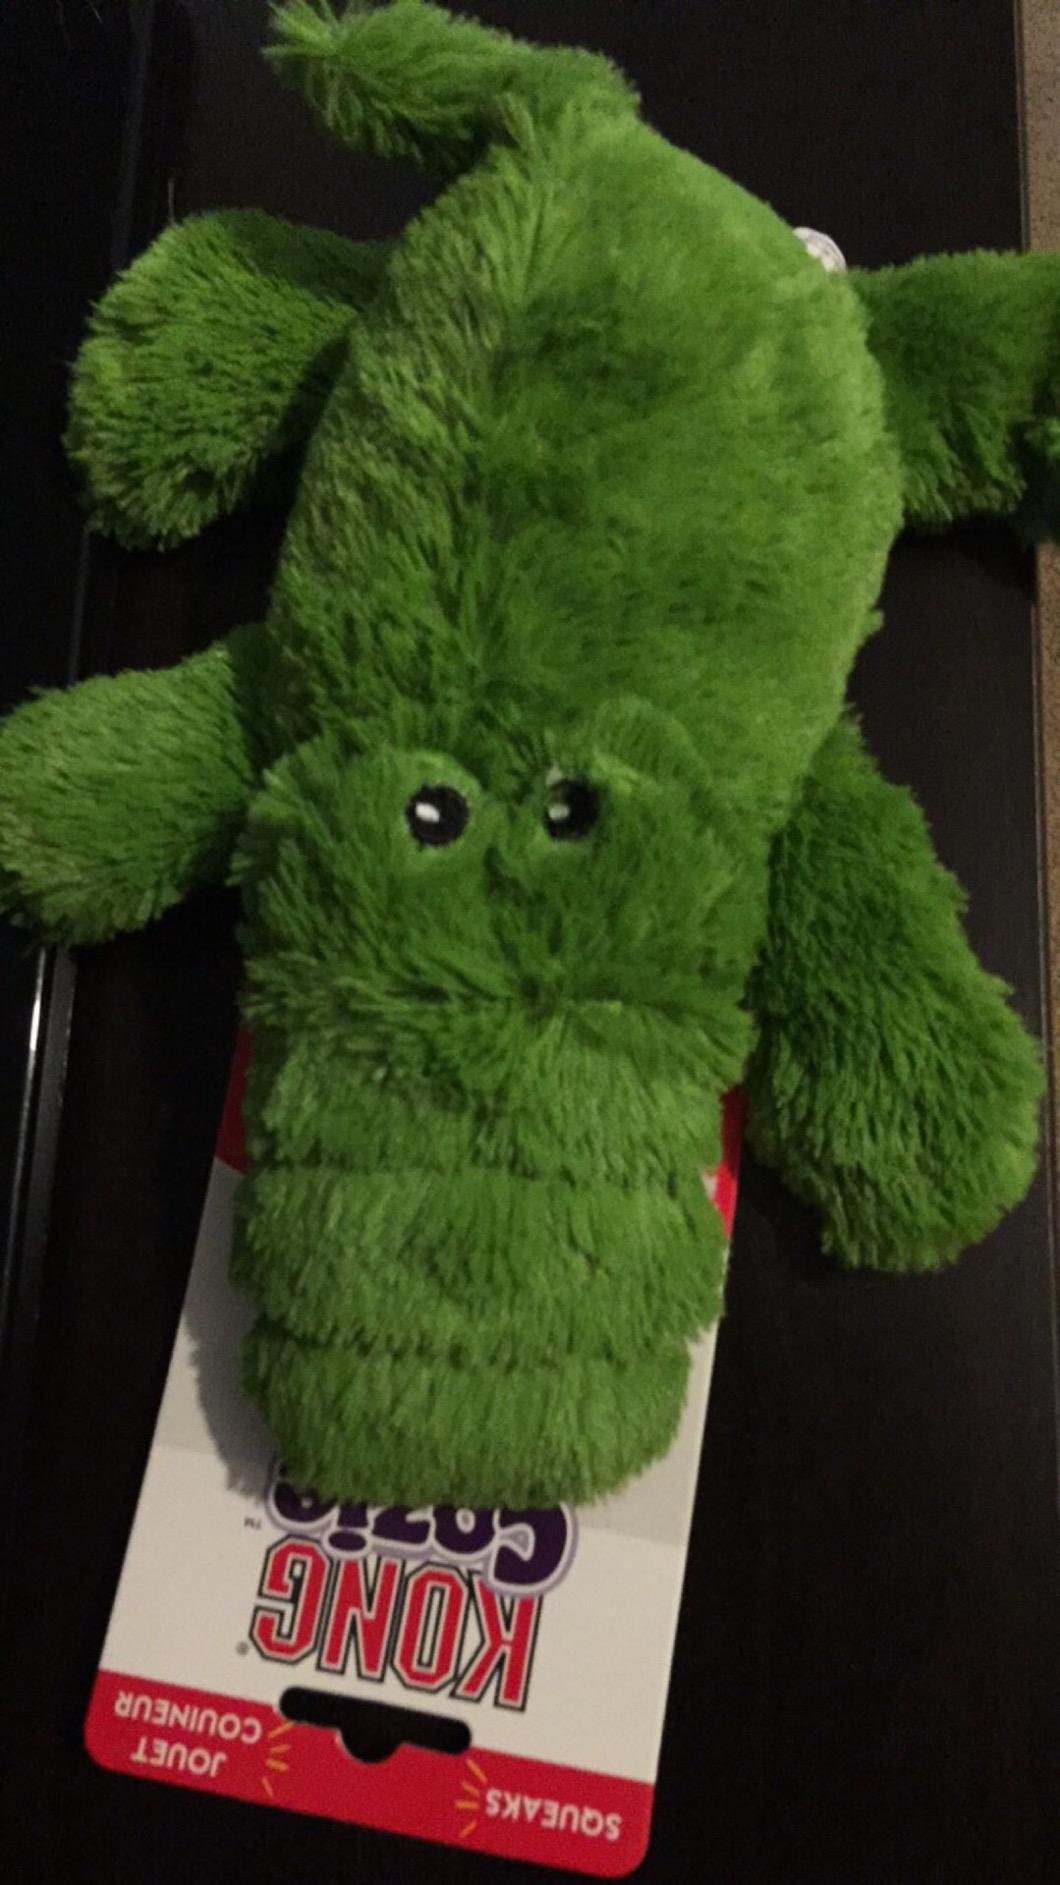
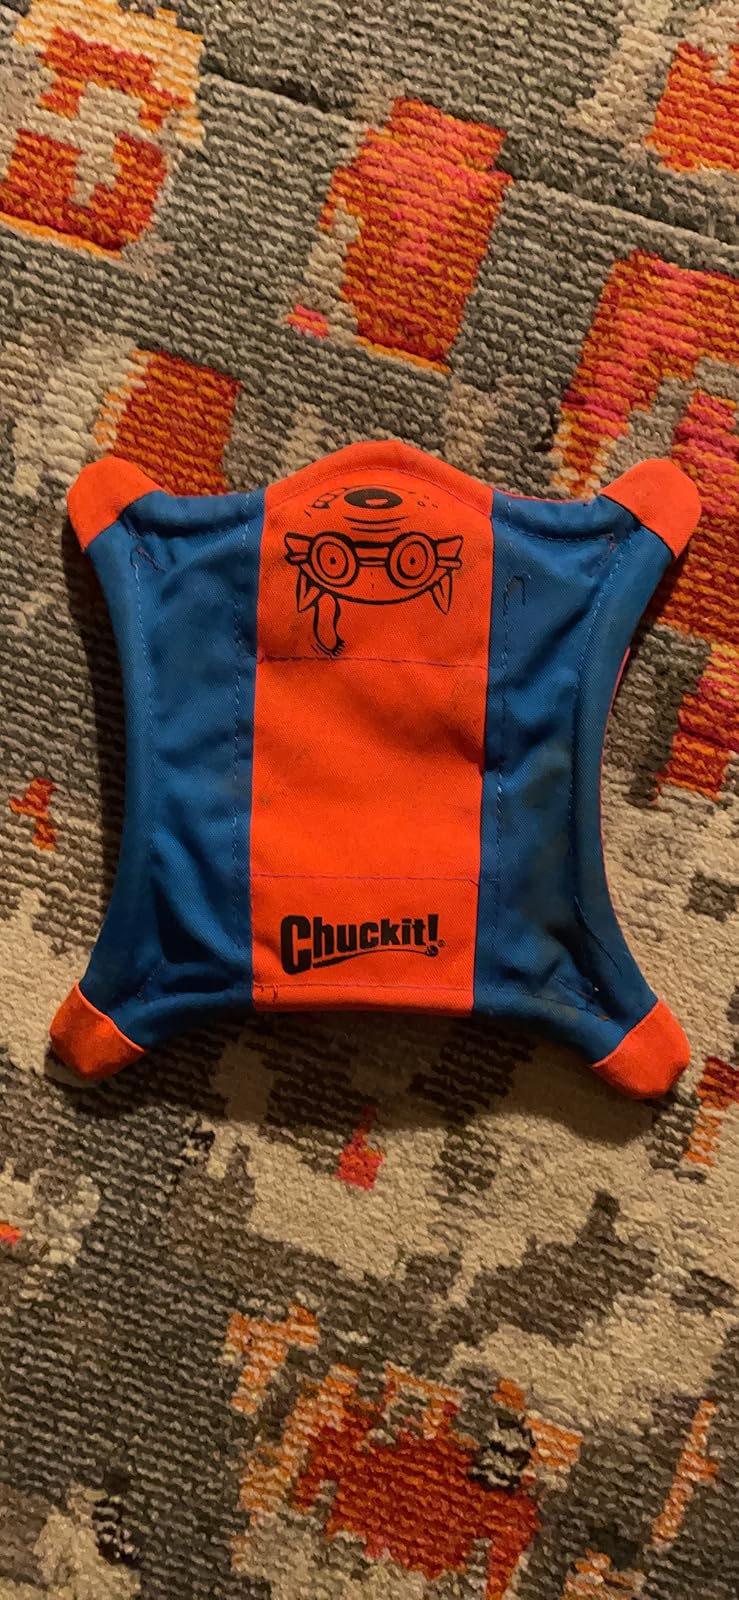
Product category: items_toy
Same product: no